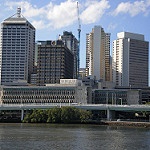
Label: buildings